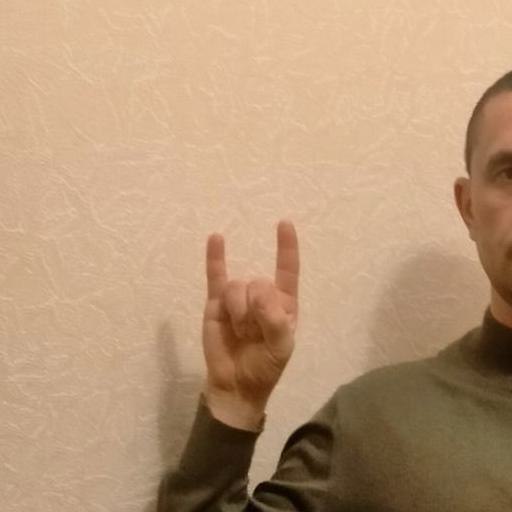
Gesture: rock